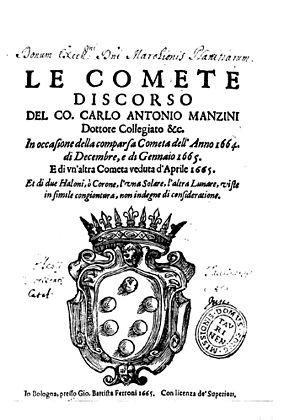
Conte Carlo Antonio Manzini est un mathématicien et astronome italien.